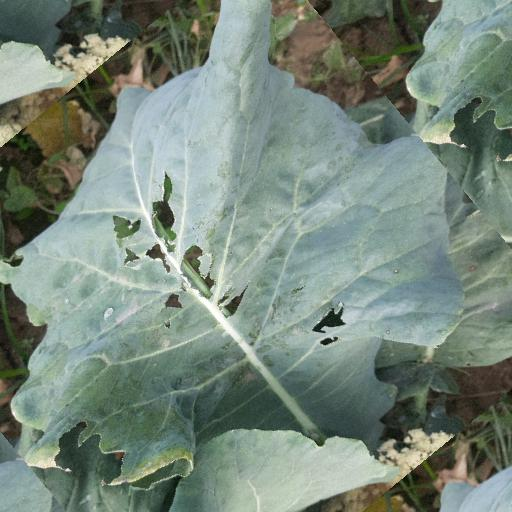
Label: Black Rot